Revolver

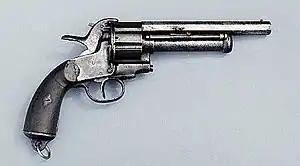
LeMat Revolver, an unusual pinfire cartridge model

A revolver has several firing chambers arranged in a circle in a cylindrical block; one at a time, these chambers are brought into alignment with the firing mechanism and barrel. In contrast, other repeating firearms, such as bolt-action, lever-action, pump-action, and semi-automatic, have a single firing chamber and a mechanism to load and extract cartridges into it.